Willem Johannes Leyds

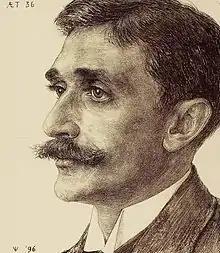
Portrait by Jan Veth, 1896

Willem Johannes Leyds (1 May 1859 – 14 May 1940) was a Dutch lawyer and statesman who served as state attorney and state secretary of the South African Republic. From 1898 to 1902, during the crucial period of the Second Boer War, he was the Republic's special envoy and minister plenipotentiary in Brussels, accredited to several European states.